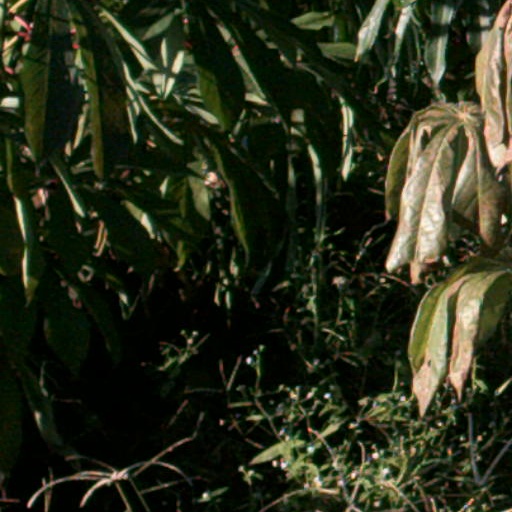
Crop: cassava